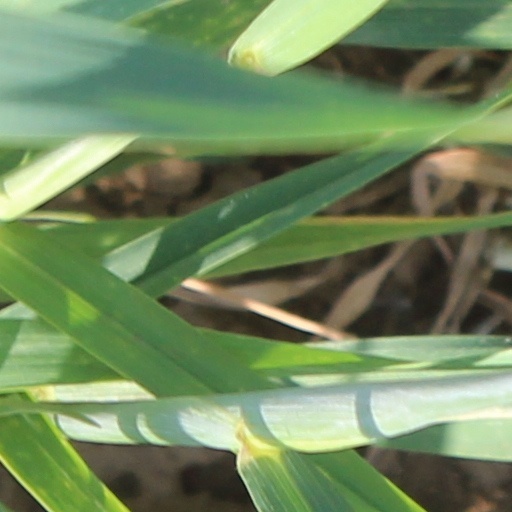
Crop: wheat